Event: Ecuador Earthquake
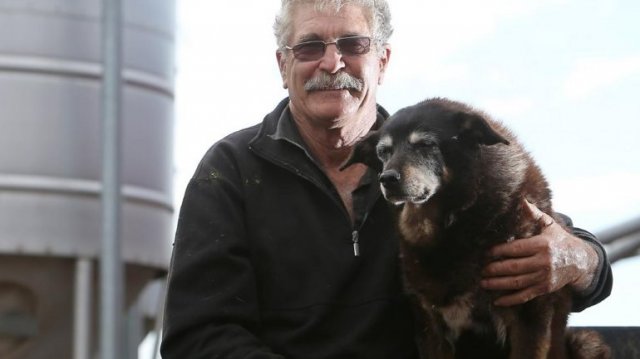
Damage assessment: no_damage